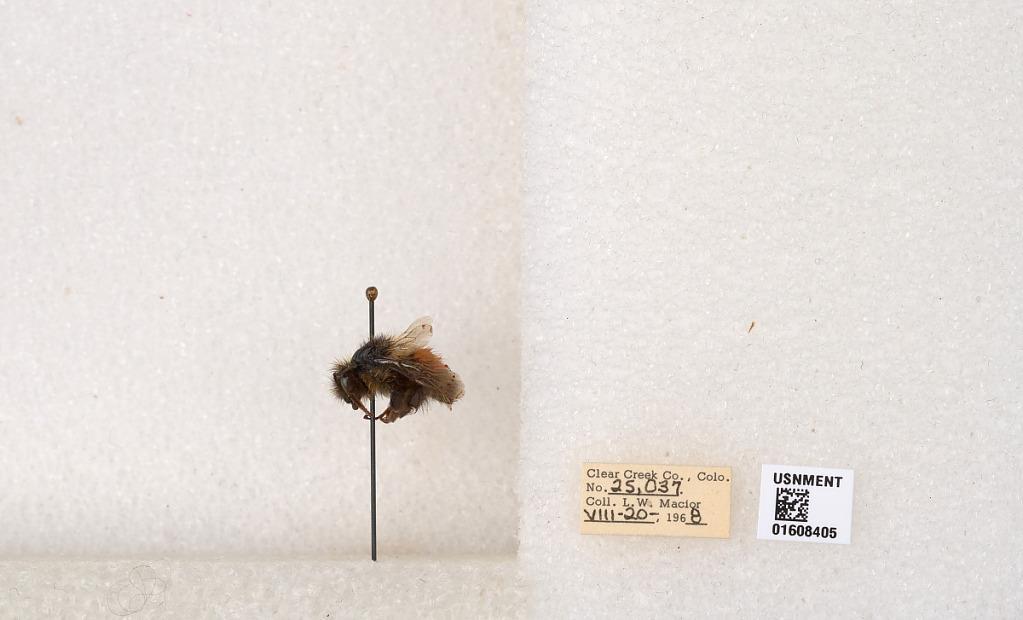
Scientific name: Bombus (Pyrobombus) sylvicola Kirby
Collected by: L. Macior
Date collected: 1968-8-20
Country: United States
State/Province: Colorado
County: Clear Creek
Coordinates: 39.6891, -105.644